WAWY

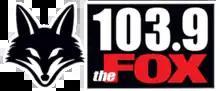
103.9 The Fox's logo

On February 25, 2013, at 2:00 pm the station dropped its oldies and classic hits format, and adopted a classic rock format branded "103.9 The Fox". The last song as Y103.9 was "Mercy Mercy Me" by Marvin Gaye, while the first song on 103.9 The Fox was "Foxy Lady" by Jimi Hendrix. The station's call sign was changed to WFXF on March 4, 2013.